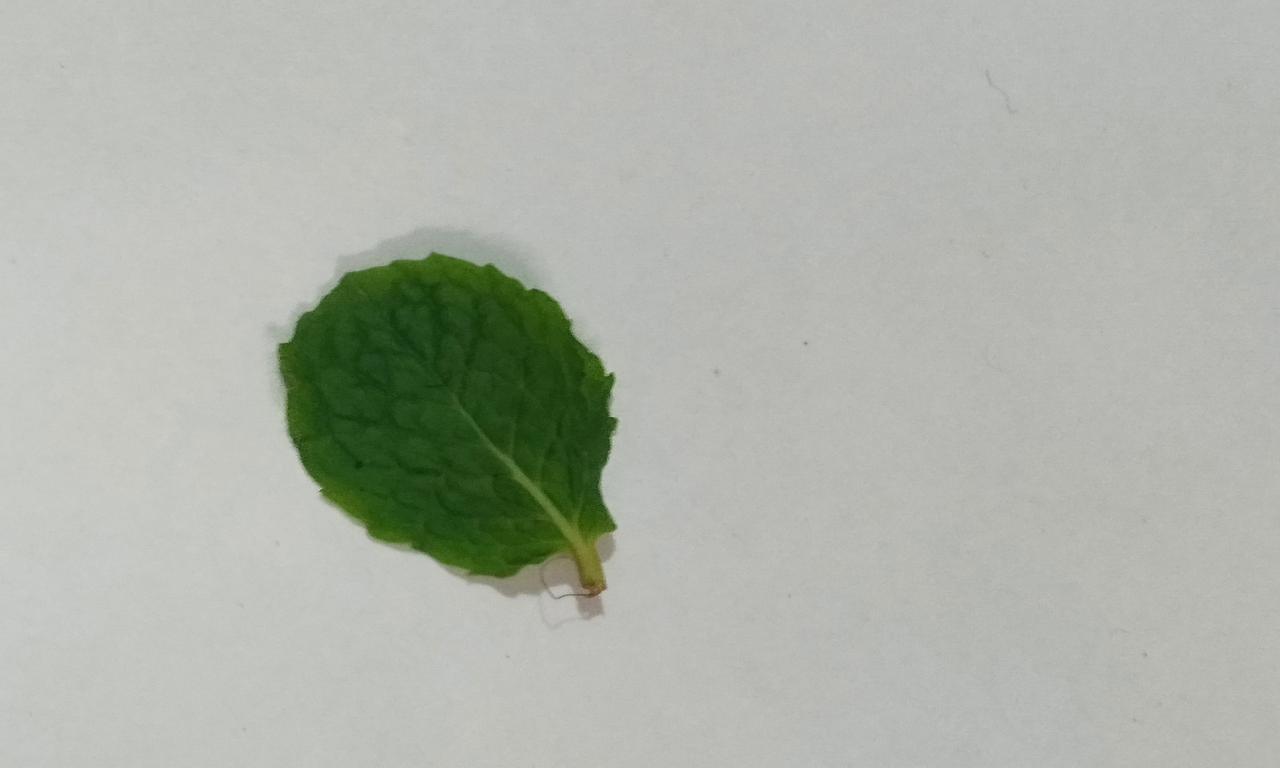
Label: Fresh